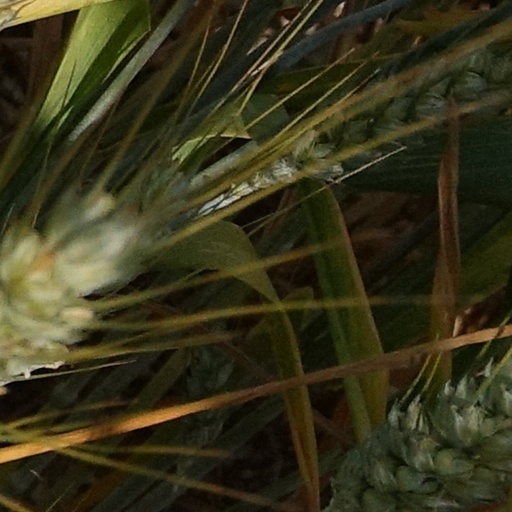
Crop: wheat